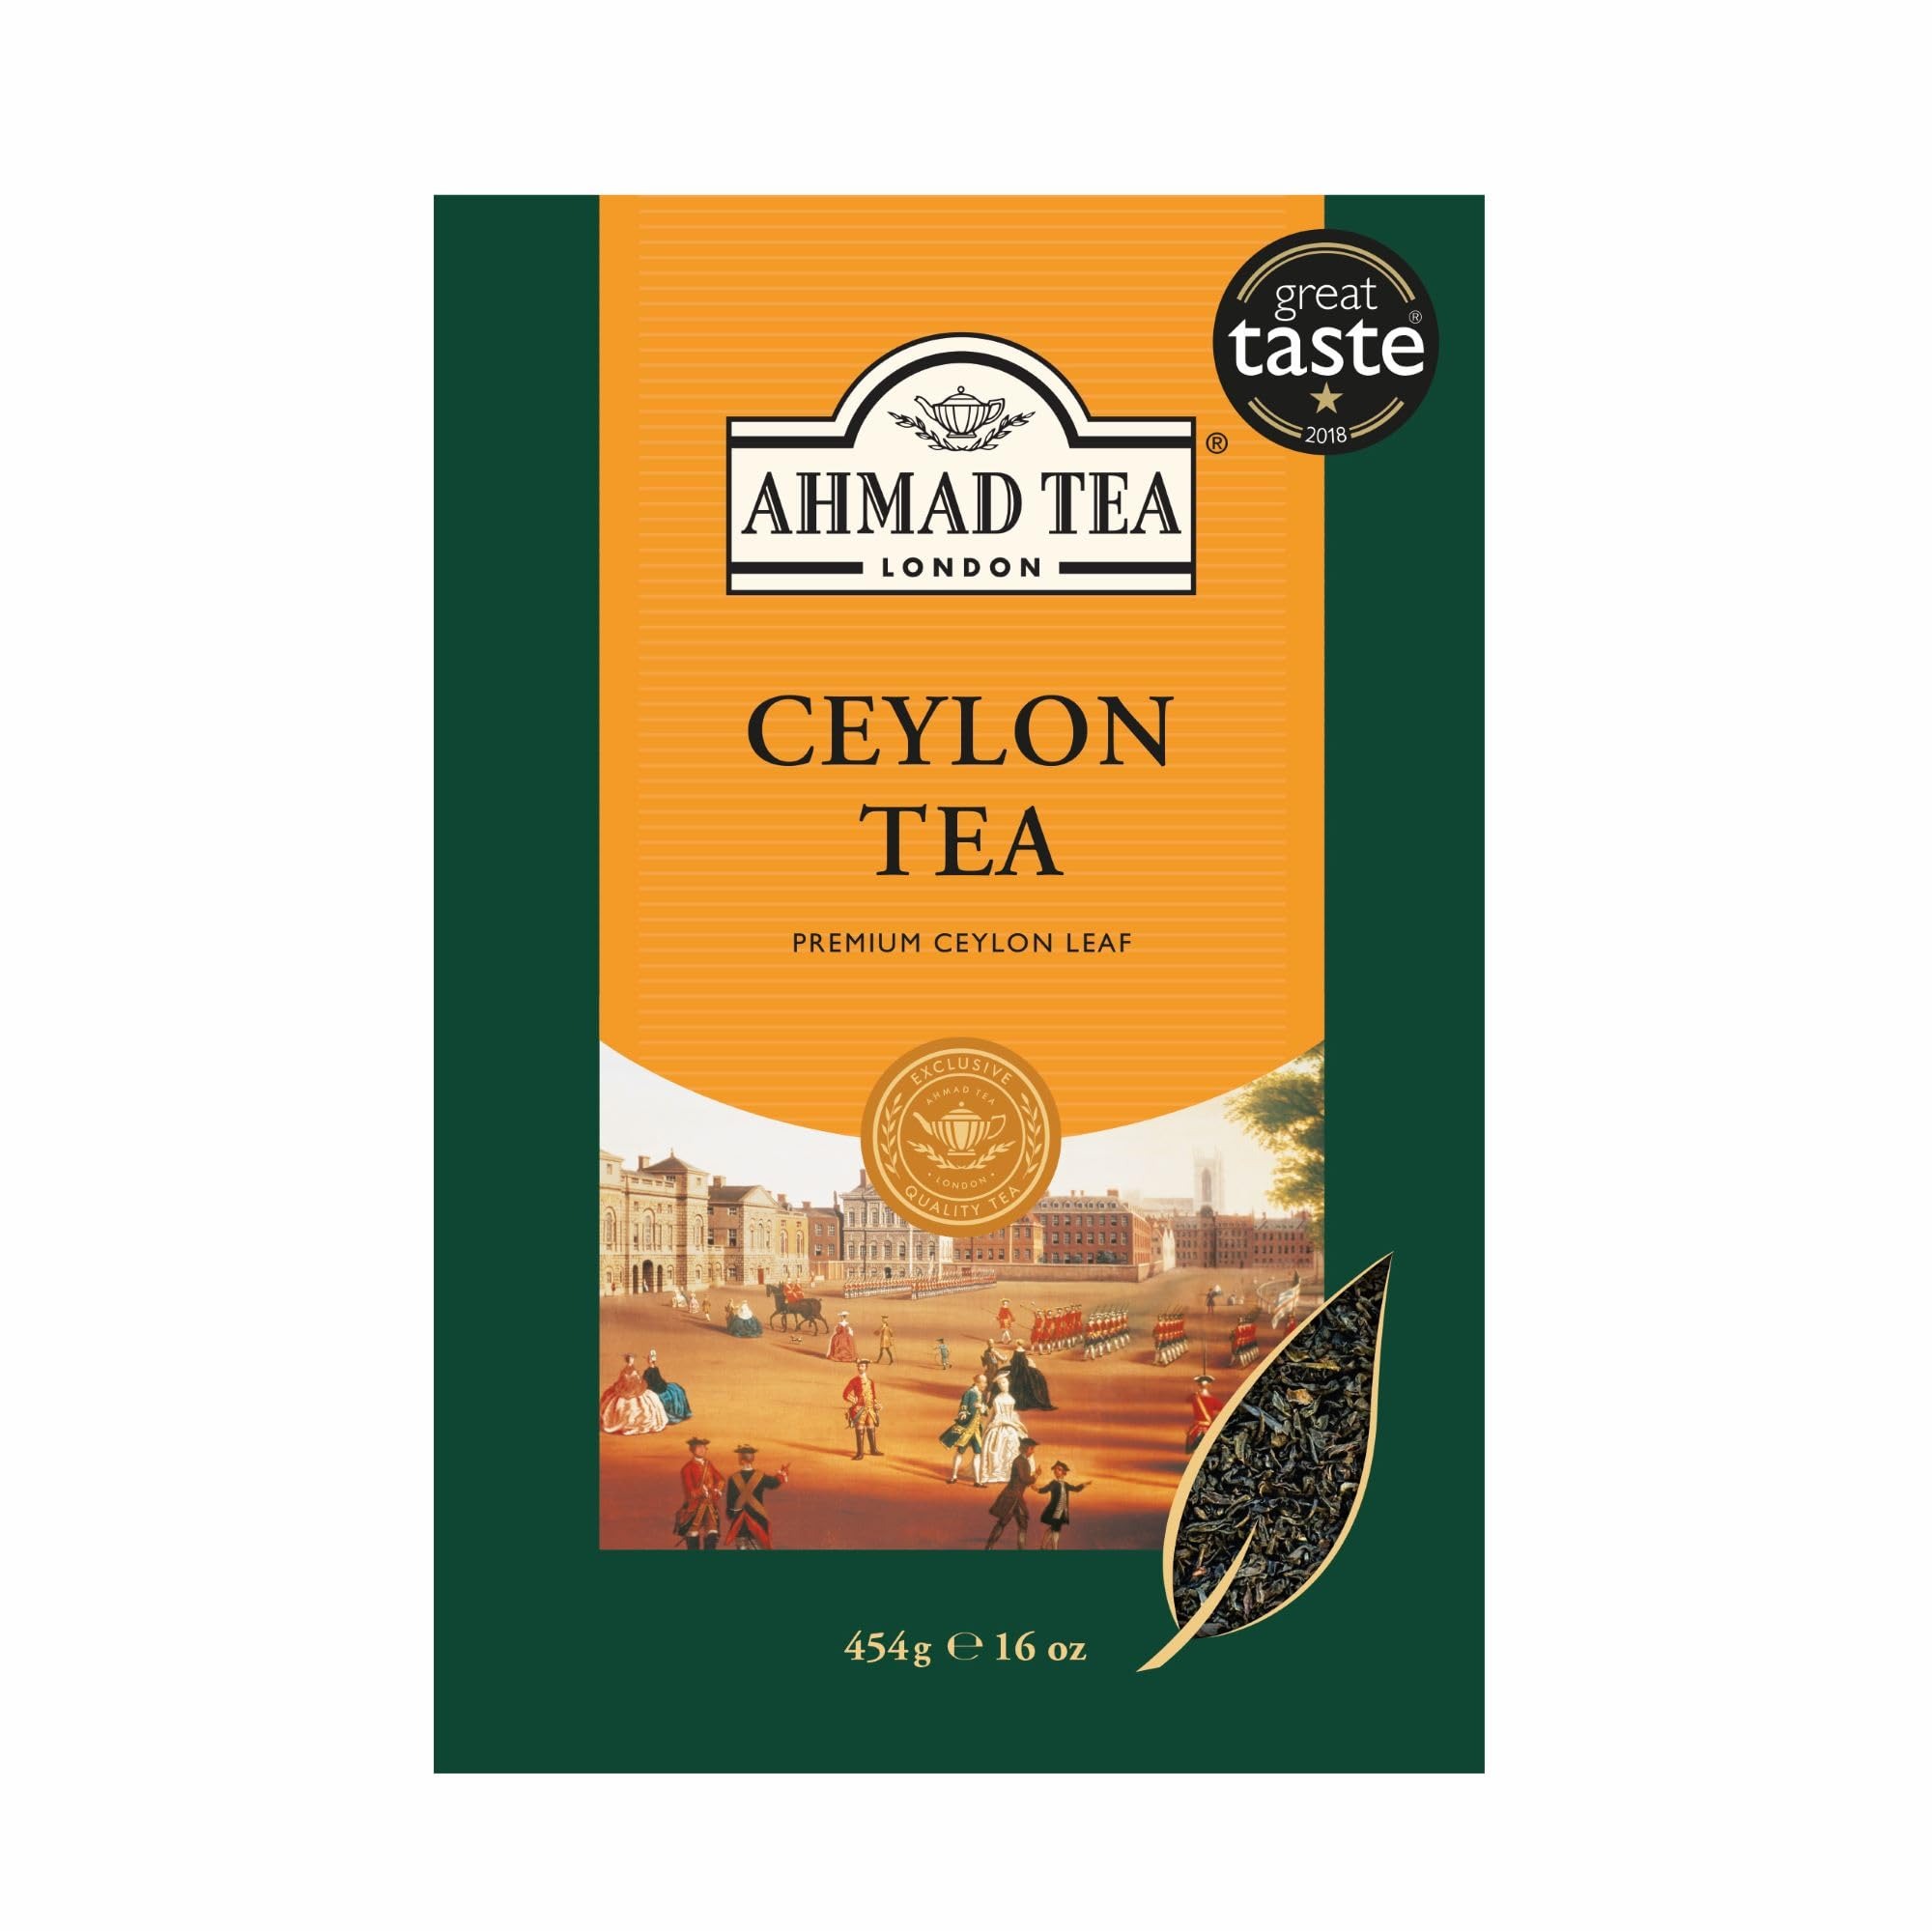
Item Name: Ahmad Tea Black Tea, Ceylon Loose Leaf, 454g - Caffeinated & Sugar-Free
Bullet Point 1: DELICIOUS & SATISFYING FLAVOR – Ahmad Tea earned 22 Great Taste Awards, Ceylon being one of our most popular teas. A beautiful rich amber hue with fresh and zesty aromas.
Bullet Point 2: QUALITY INGREDIENTS – Committing to quality and consistency, Ahmad Tea blends only the finest leaves cultivated from our trusted growers and tea gardens around the world.
Bullet Point 3: BREWING YOUR TEA – Ceylon tea is offered in loose leaf and tagged tea bags. Steep according to the recommended time on the pack. Pairs well with milk or lemon and fruity cakes and pastries.
Bullet Point 4: TEA BENEFITS – Strong antioxidant properties that help support heart health and boosts your immune system. Mango Magic is naturally caffeinated, sugar-free, and a great substitute for coffee and soft drinks.
Bullet Point 5: ETHICAL TEA PRACTICES – We are proud to support the Ethical Tea Partnership, who are working towards the lives of tea workers and their environment worldwide.
Value: 16.0
Unit: Ounce

Price: 13.51